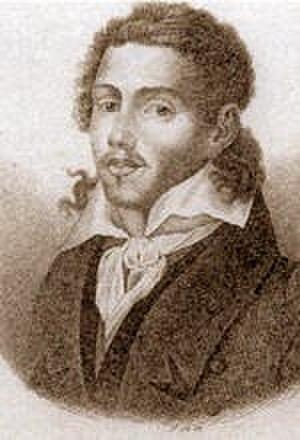
Giovanni David ou Davide est un ténor italien particulièrement connu pour ses rôles dans les opéras de Rossini.